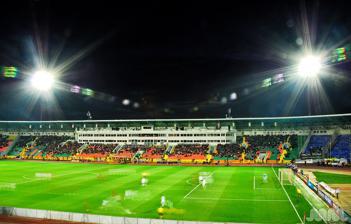
Building: Central Stadium (Kazan)
Country: Russia
Year built: 1960
Sports venue in Kazan, Russia Parts of this article (those related to https://www.tatar-inform.ru/news/vmestimost-centralnogo-stadiona-v-kazani-posle-remonta-umensitsya-pocti-na-10-tys-mest-5942026 ) need to be updated . Please help update this article to reflect recent events or newly available information. ( April 2024 ) Central Stadium of Kazan Location Kazan , Russia Coordinates 55°47′49″N 49°5′56″E / 55.79694°N 49.09889°E / 55.79694; 49.09889 Owner City of Kazan Capacity 24,200 Surface Grass Construction Opened 1960 Architect V. Portyankin Tenants FC Rubin Kazan The Central Stadium ( Russian : Центральный стадион , Tatar : Үзәк стадион , romanized: Uzäk Stadion ) is a multi-purpose stadium in Kazan , Russia . It is one of the first sports facilities constructed in Kazan. It is currently used mostly for football matches and is the home ground of FC Rubin Kazan . The western half of the tribunes is covered with a canopy. In 2010, the stadium gained Four stars classification from UEFA. In 2013, the stadium provided the stage for the track and field tournament as part of the 27th Summer Universiade. In September of the same year, the venue played host to the 2014 FIFA World Cup qualifier – Russia vs Luxembourg , in which Russia won the match 4-1. Main characteristics Field size 110x73 m, marked out - 105x68 m Motomatic grass surface Two training halls Children's gymnastics hall Aerobics halls External links Stadium picture References